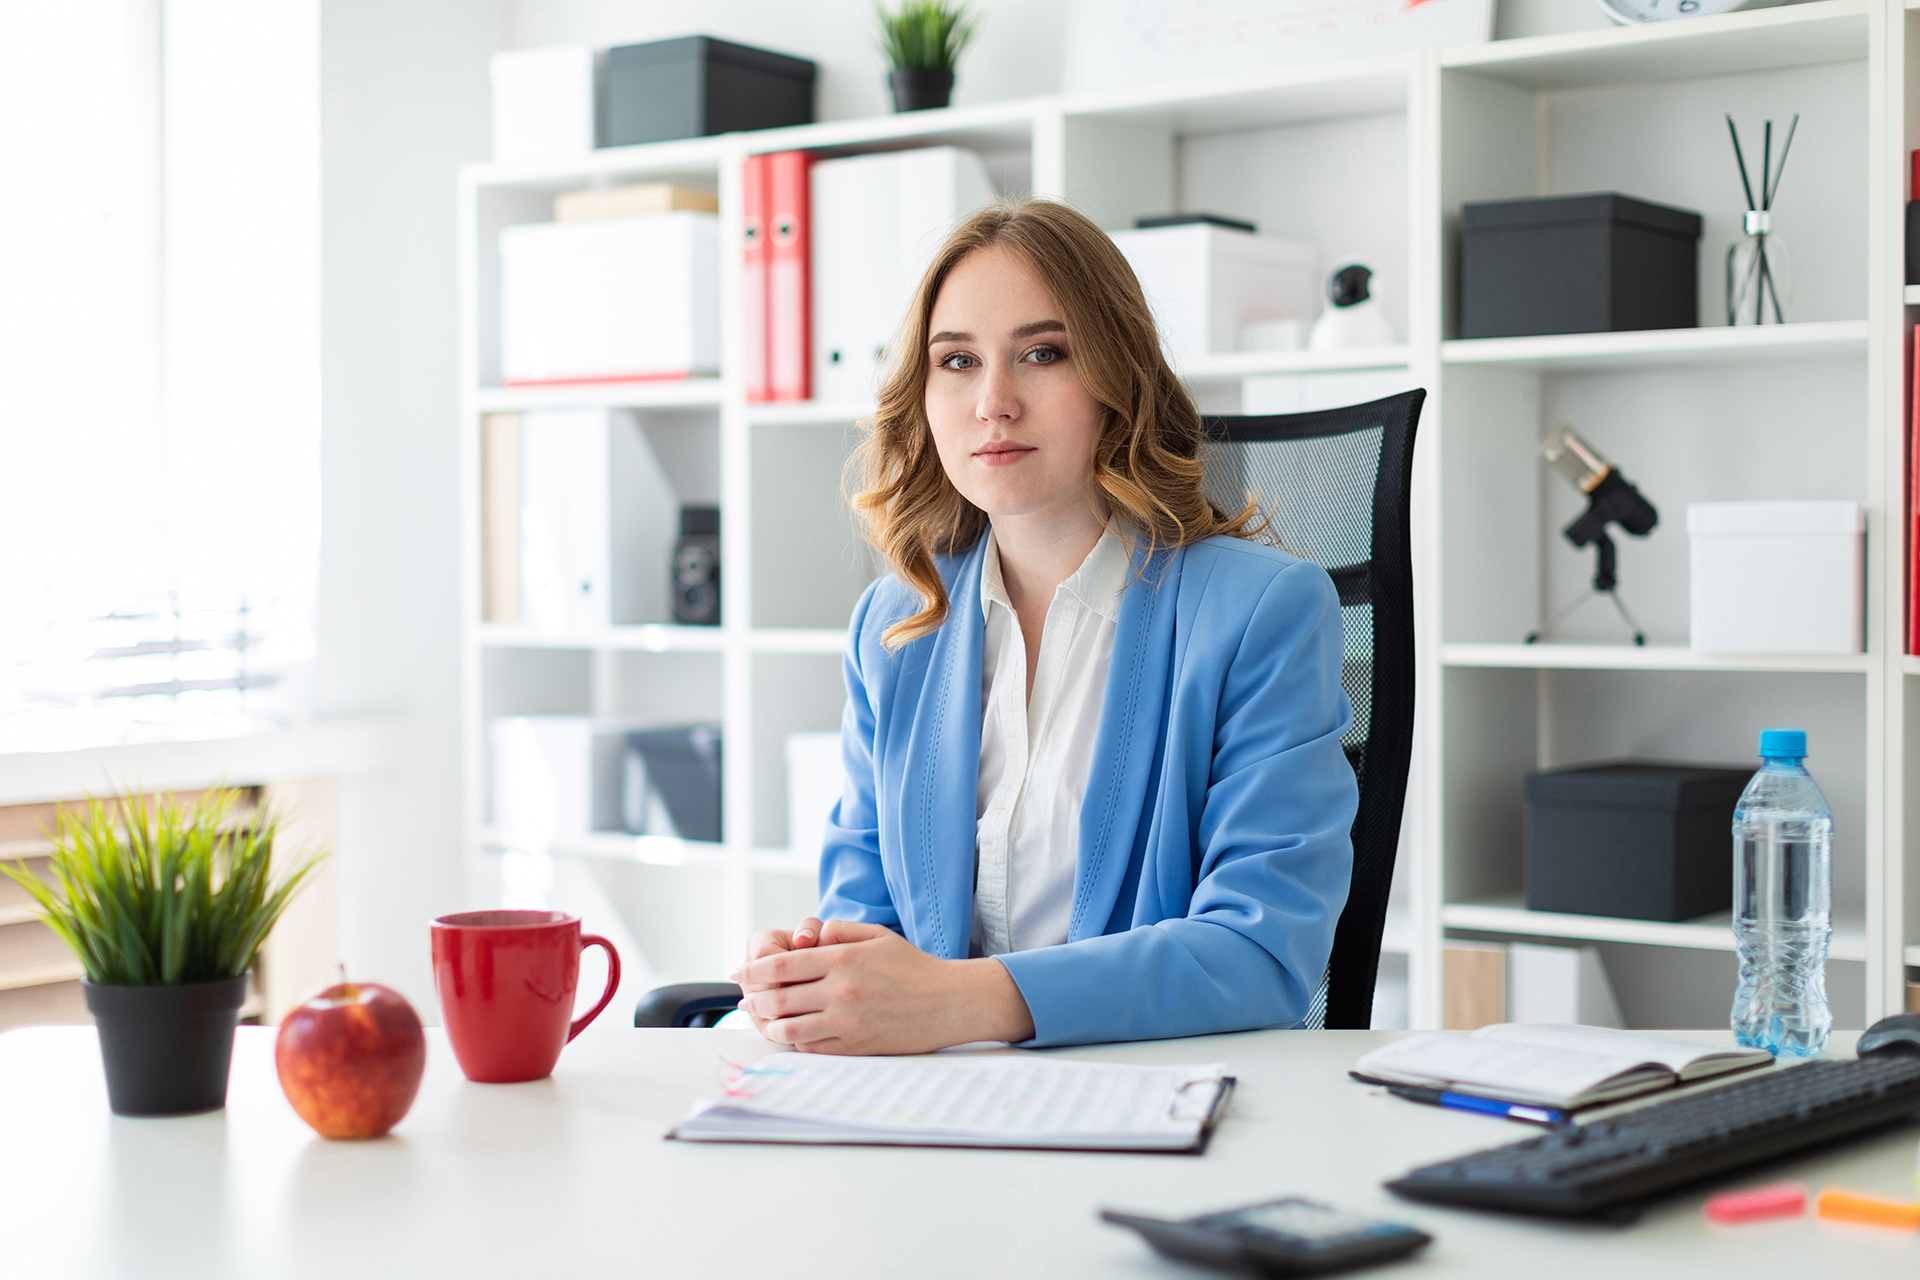
girl, young, business, businesswoman, office, study, document, desk, lawyer, economist, financier, consultant, manager, secretary, assistant, designer, engineer, work, accounting, debit, credit, planning, blue, jacket, blouse, documentation, insurance, concept, copyspace, isolated, lifestyle, elegant, free, beautiful, sweet, one, global, stylish, locks, employee, collaboration, money, product, sitting, furniture, white collar worker, communication, electronic device